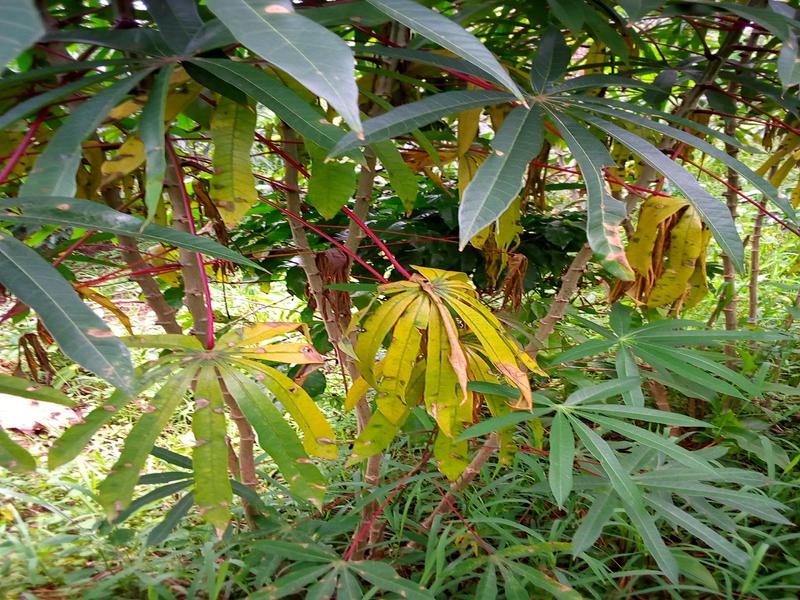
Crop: cassava
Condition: healthy